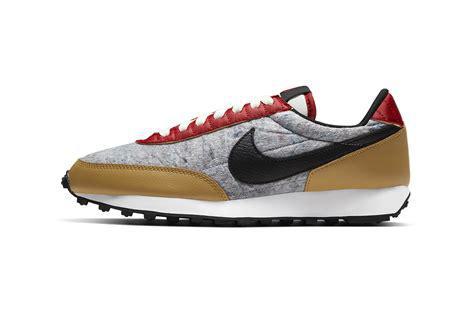
Brand: Nike
Model: Daybreak